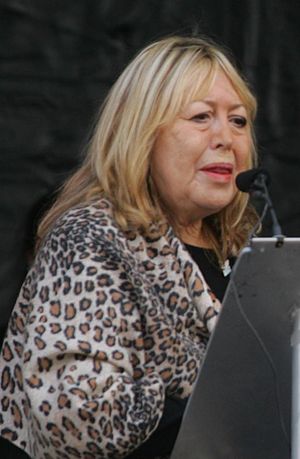
Cynthia Lennon
Cynthia Lillian Lennon var i årene 1962-1968 John Lennons første hustru og mor til Julian Lennon.